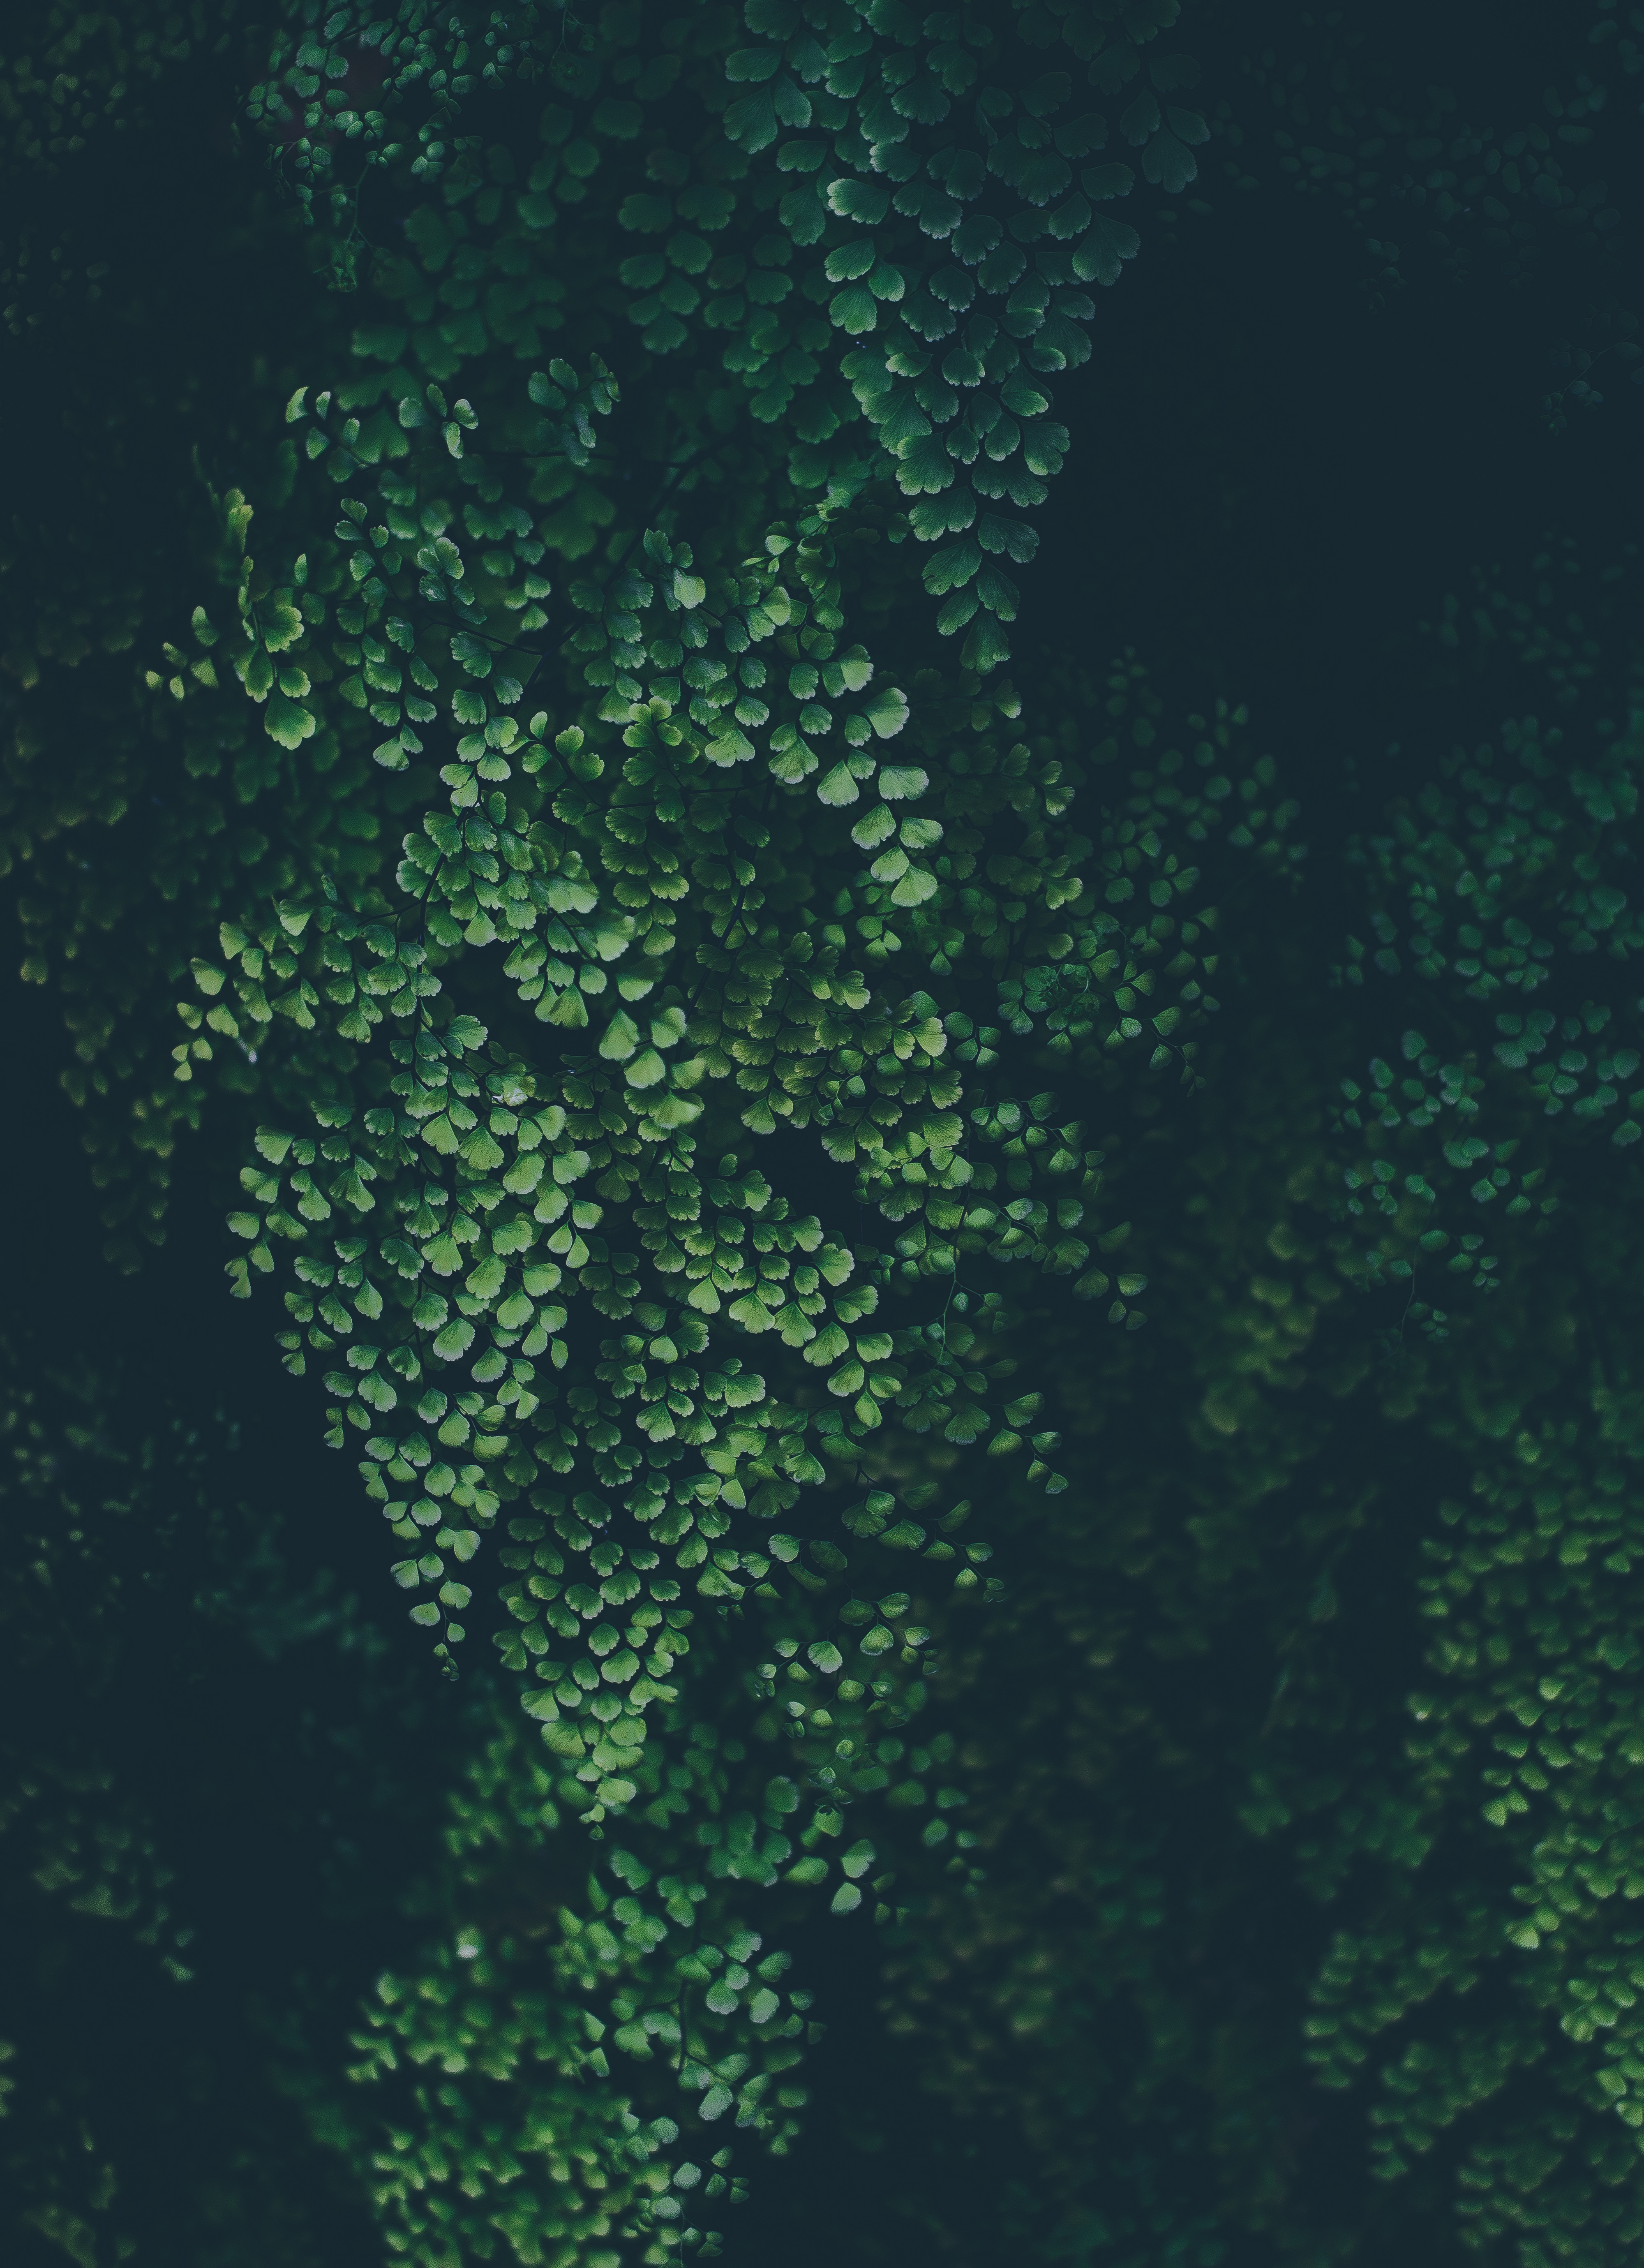
plant, sunlight, texture, leaf, underwater, foliage, green, jungle, leafe, algae, ecosystem, screenshot, computer wallpaper